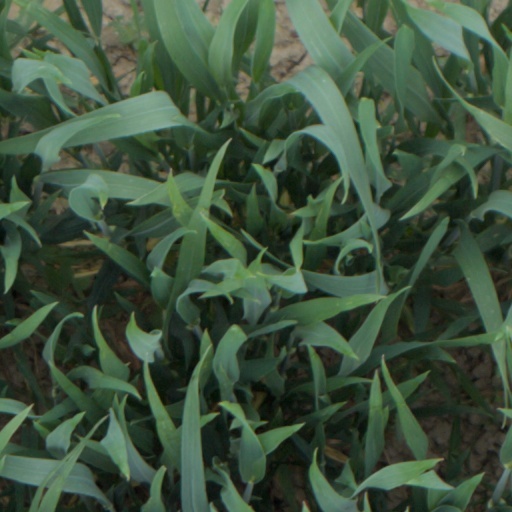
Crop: wheat